Old Arkansas City High School

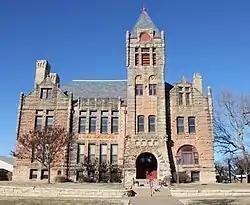

The Old Arkansas City High School, now known as Ireland Hall and part of the Cowley Community College campus, is located at 300 W. Central Street in Arkansas City, Kansas. It was built in 1890–91. It was listed on the National Register of Historic Places in 1974.